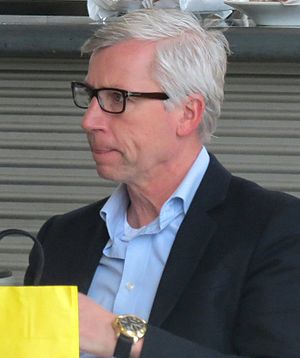
Alan Pardew
Pardew i 2012
Alan Scott Pardew er en fodboldtræner og tidligere professionel fodboldspiller fra England. Han var senest manager for Premier League-klubben Crystal Palace. På nuværende tidspunkt er han manager for den engelske fodboldklub West Bromwich Albion. Han har tidl. været manager for de engelske klubber Reading, West Ham United, Charlton Athletic, Southampton og Newcastle United F.C.